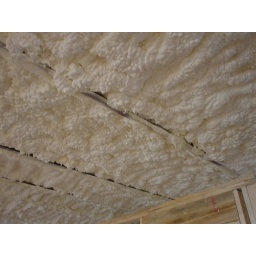
We took a tour of our new office building today. It's supposed to be finished by Septemter.